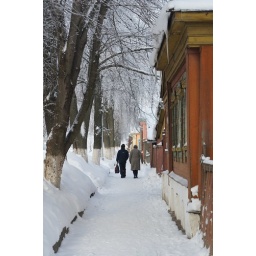
Typical street scene...old wooden houses covered in snow, with an icy footpath